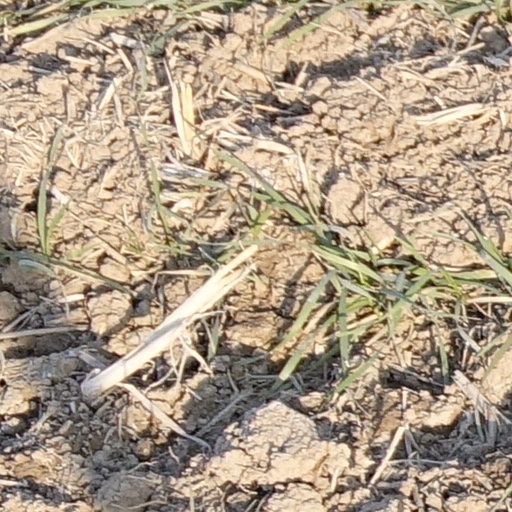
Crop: wheat